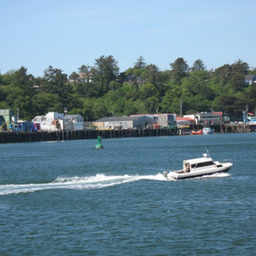
boating is a year - round pursuit .